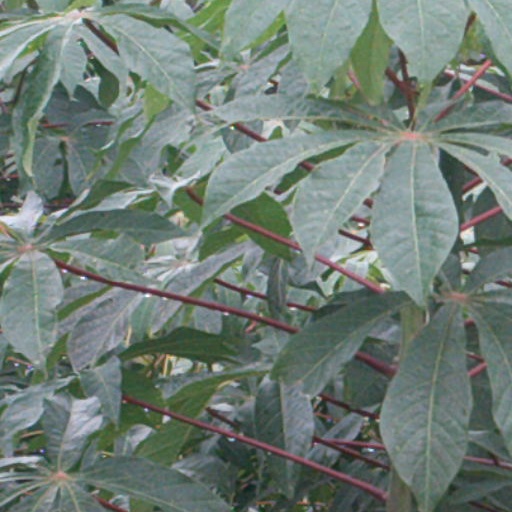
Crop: cassava